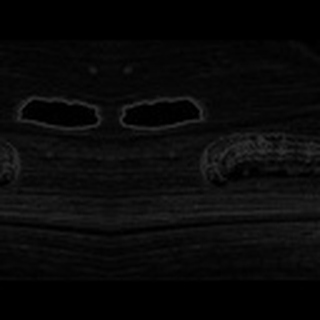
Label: cotton_army_worm